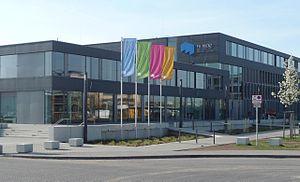
L'université de sciences appliquées de Mayence est une université de sciences appliquées localisée dans la ville de Mayence, en Rhénanie-Palatinat.